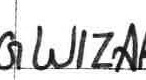
Label: Wizards